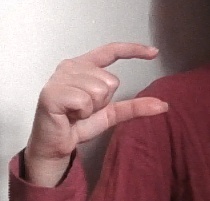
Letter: dal